Neethibathi

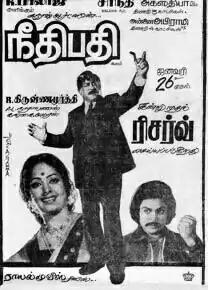
Theatrical release poster

Neethipathi is a 1983 Indian Tamil-language legal drama film directed by R. Krishnamoorthy and produced by Suresh Balaji. The film stars Sivaji Ganesan and K. R. Vijaya. It is a remake of the 1982 Telugu film "Justice Chowdary". The film was released on 26 January 1983.